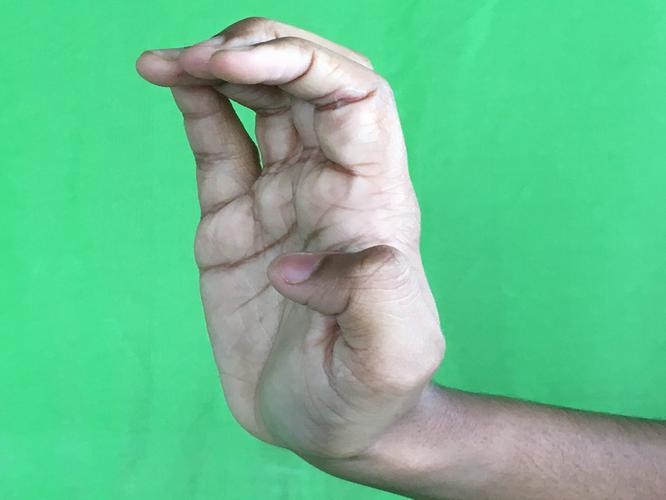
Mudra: Sarpasirsha
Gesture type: single_hand